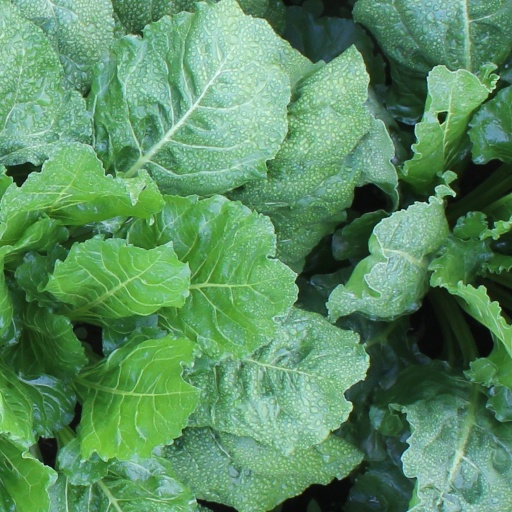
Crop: sugar beet